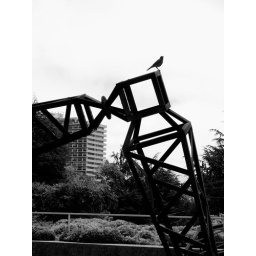
i chanced upon a bird sitting atop one of the pieces at the oakland museum